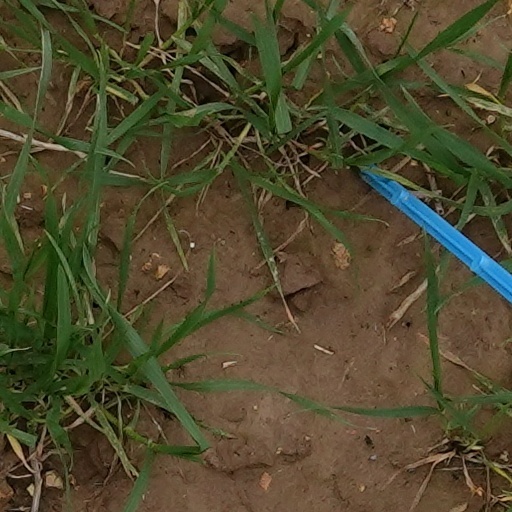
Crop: wheat